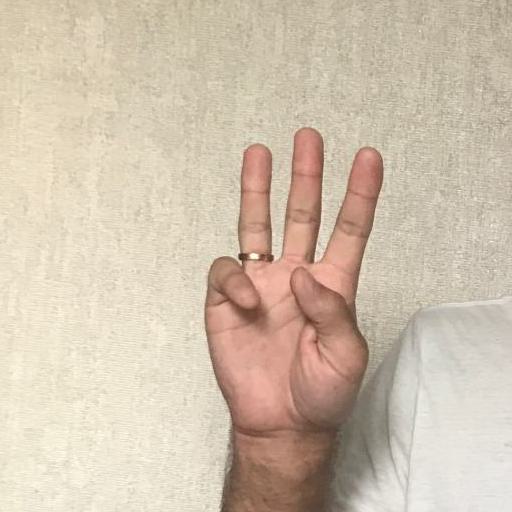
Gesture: three